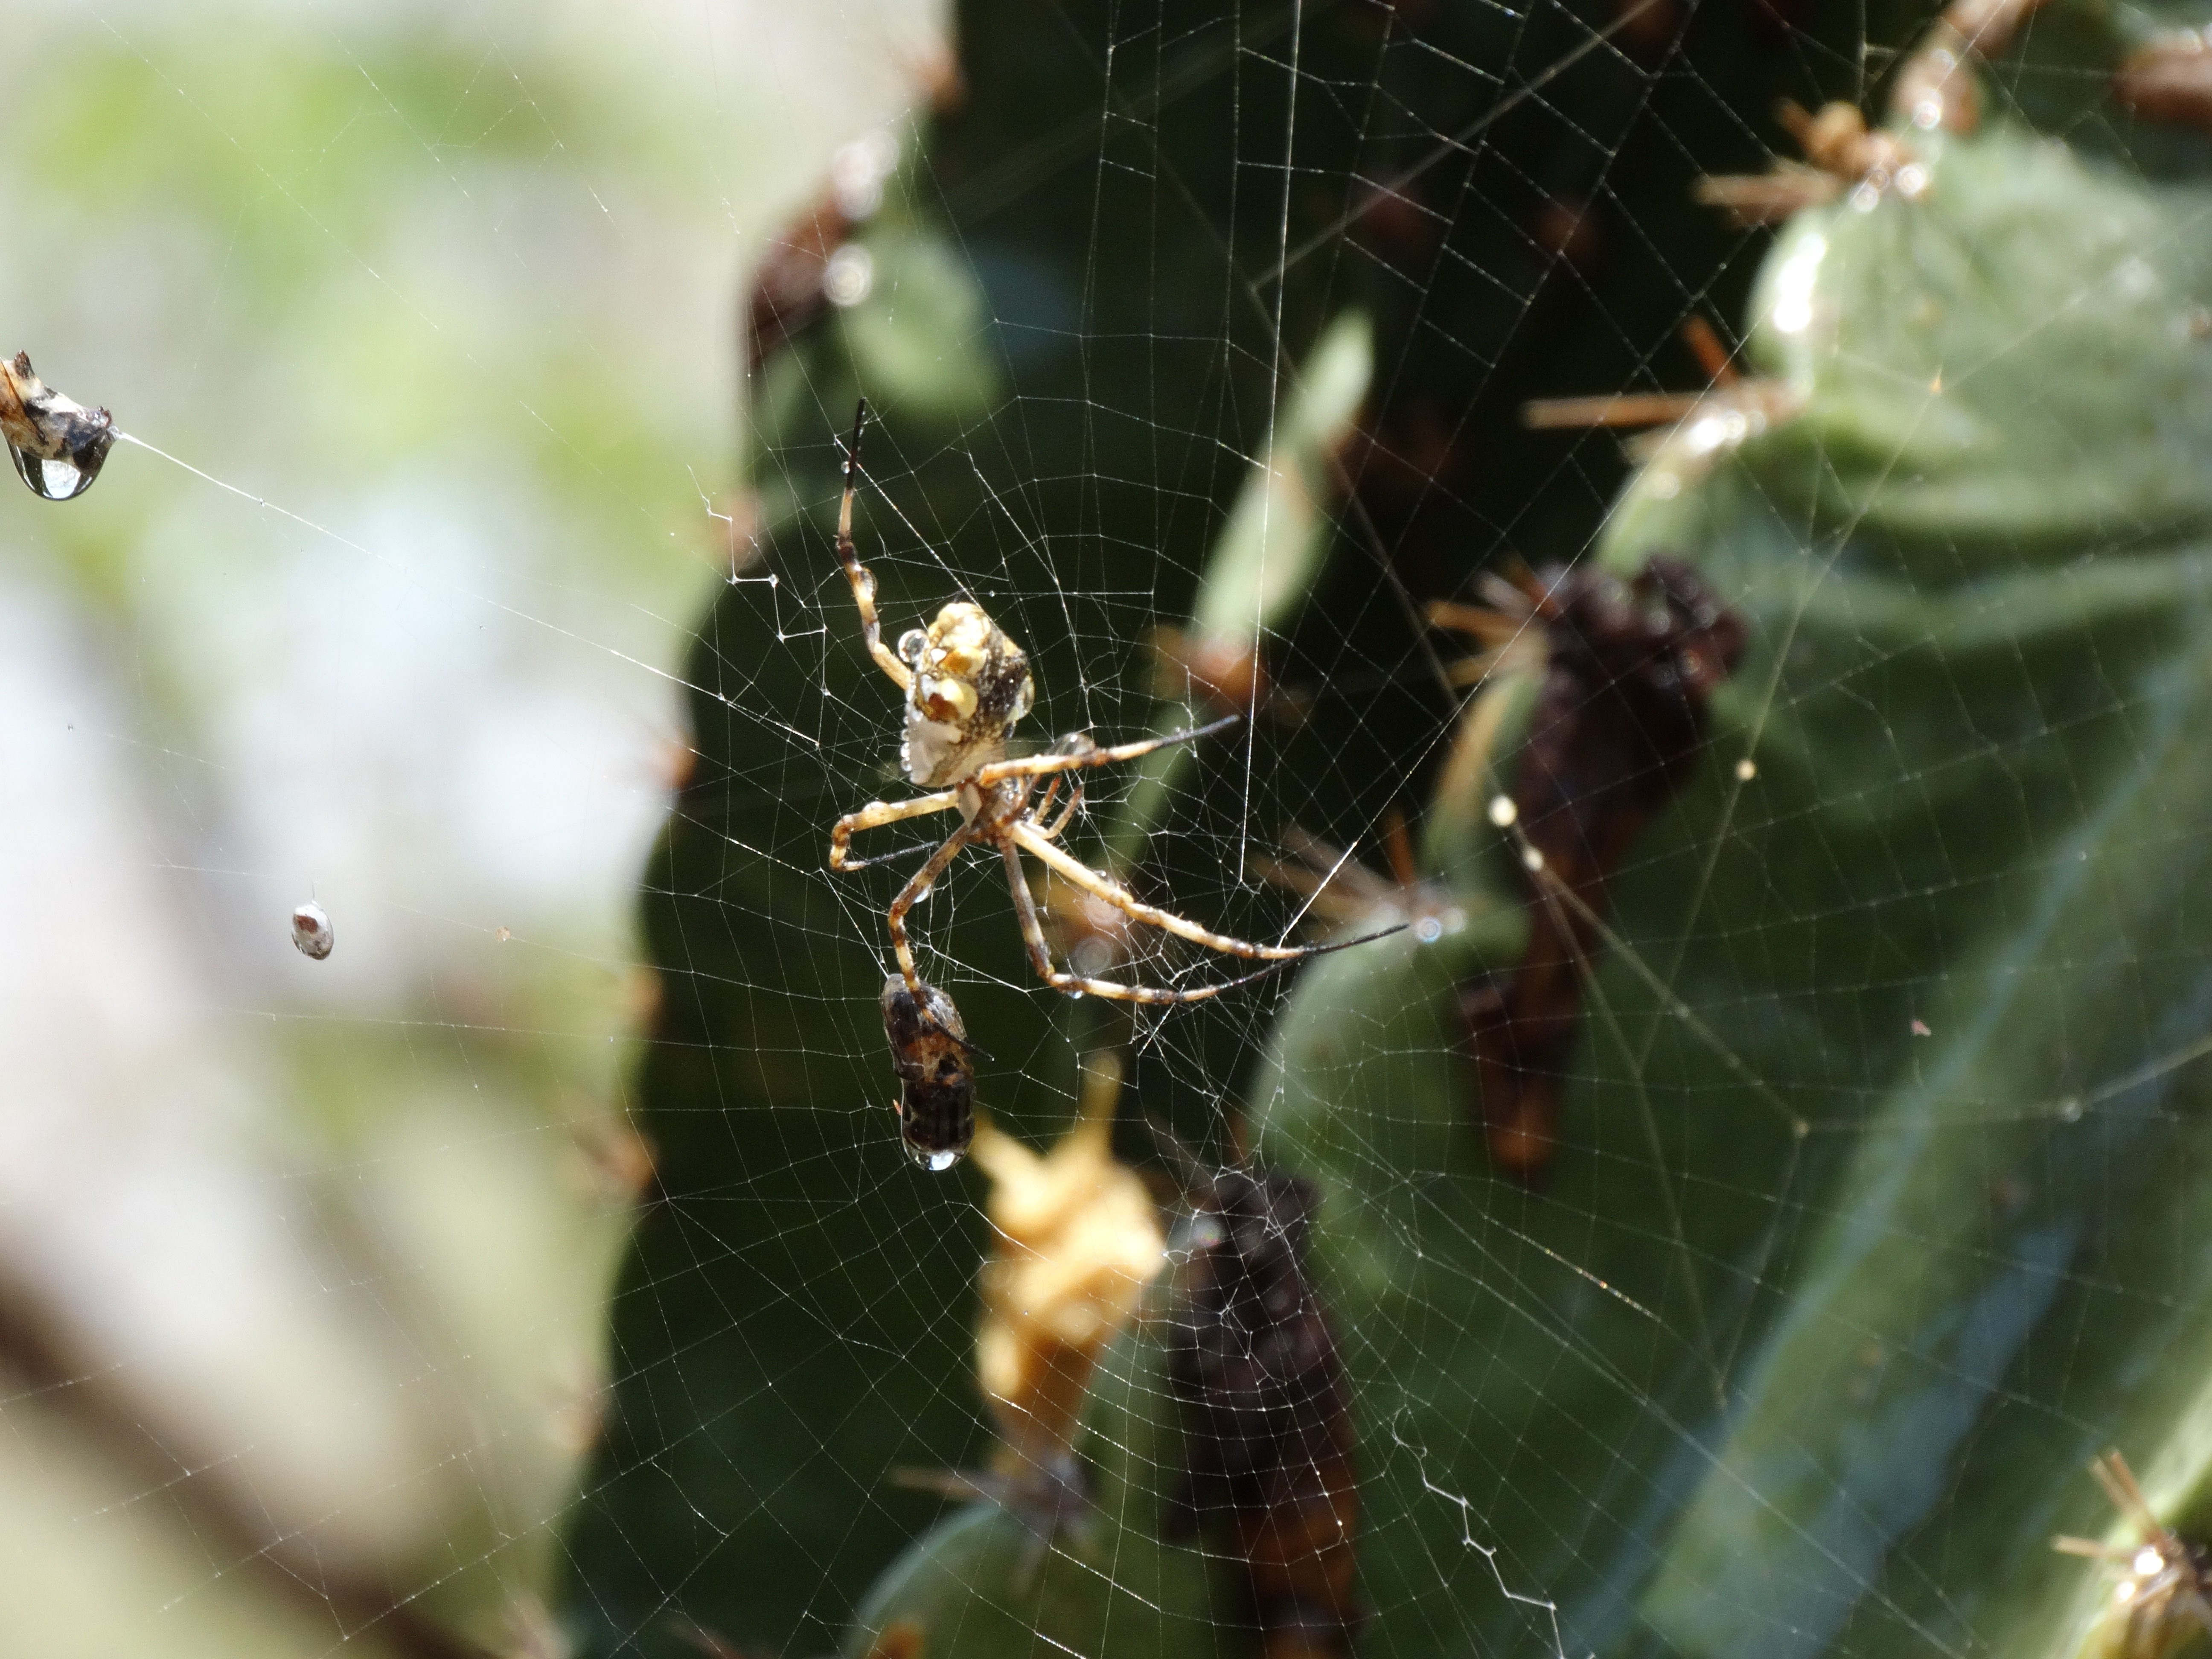
nature, photography, web, insect, fauna, invertebrate, spider web, close up, spider, arachnid, argiope, macro photography, arthropod, european garden spider, araneus, orb weaver spider